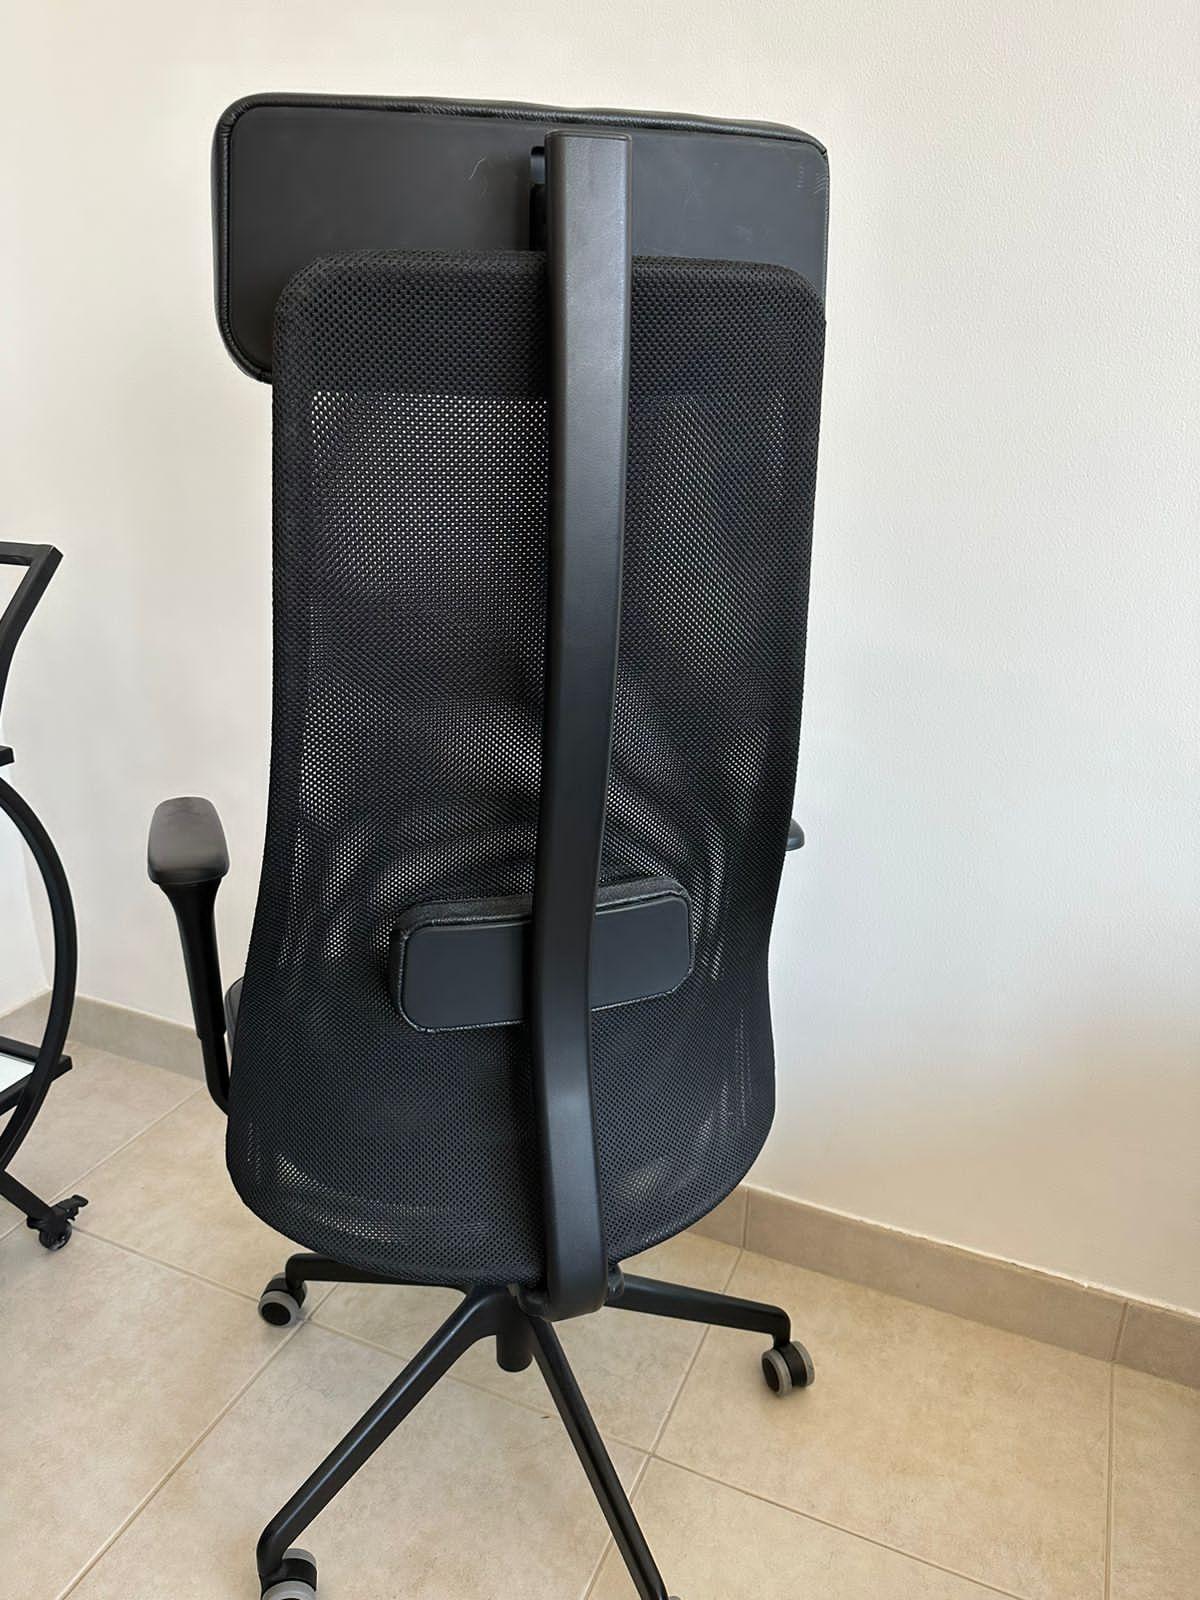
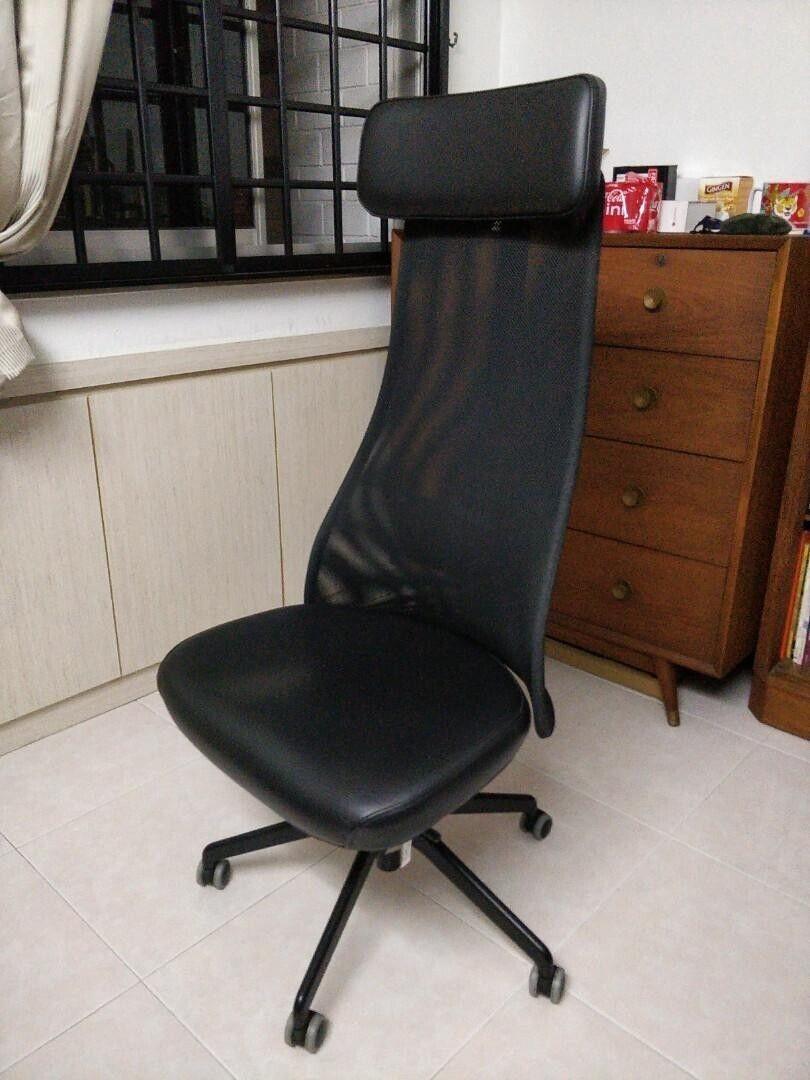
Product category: items_chair
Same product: yes